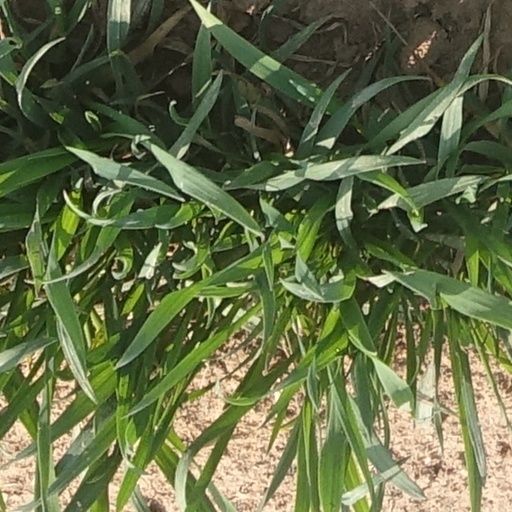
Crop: wheat